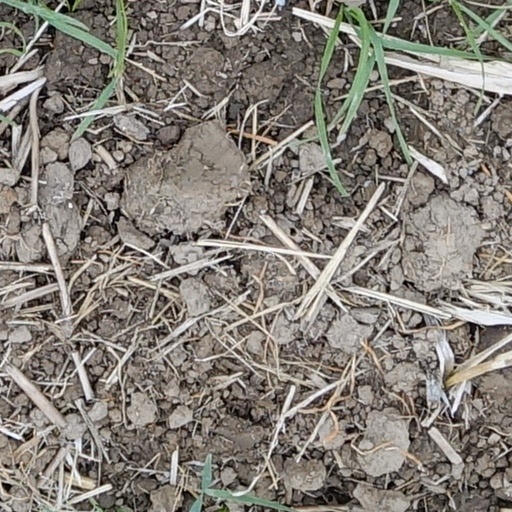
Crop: wheat